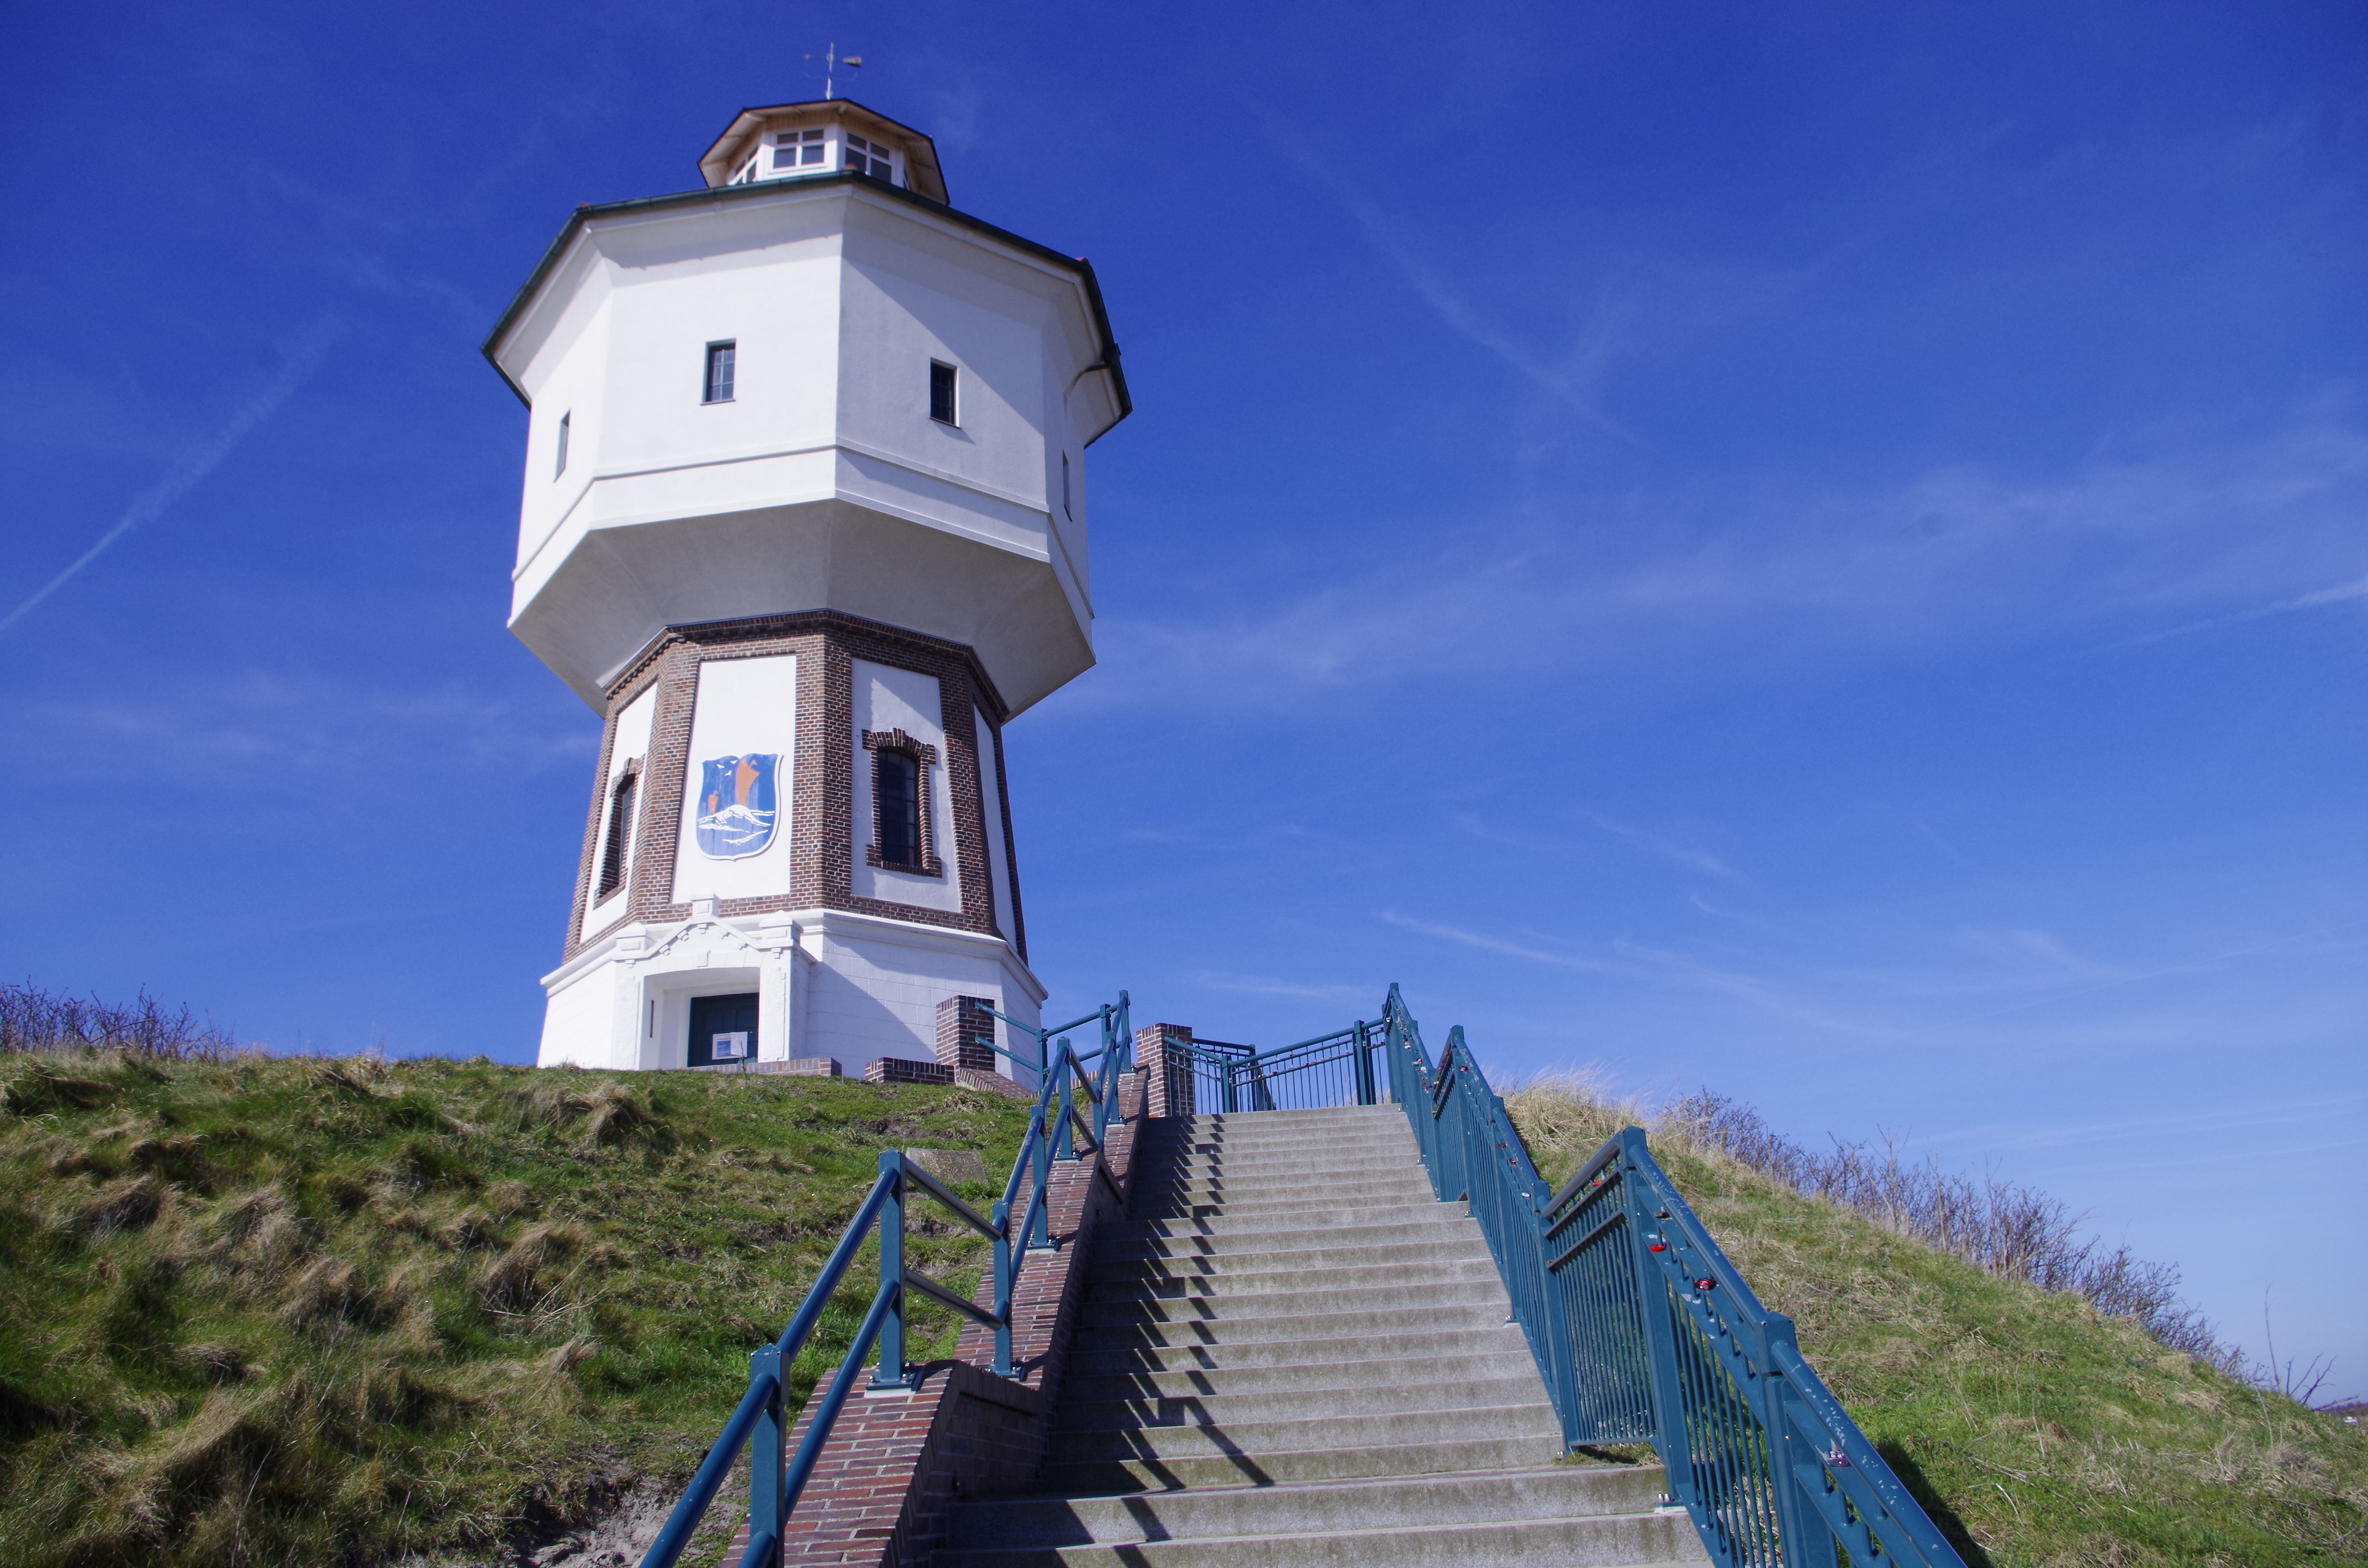
lighthouse, building, tower, holiday, landmark, water tower, north sea, observation tower, langeoog